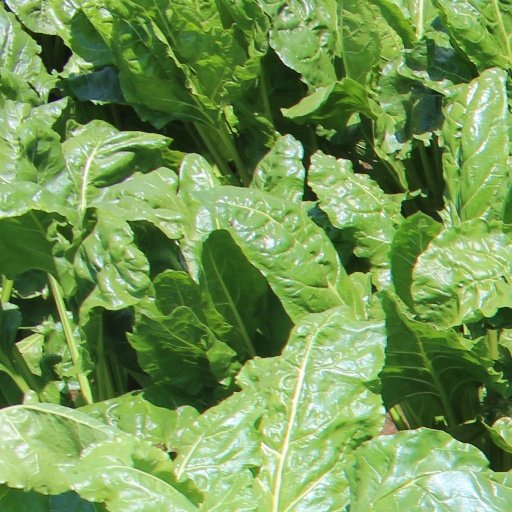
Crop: sugar beet